Legal evolution

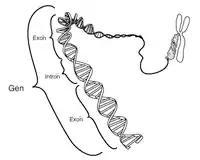
Legal memetics suggest legal concepts encode data about the environment like genes.

Later American scholars were influenced by Maine's evolutionary view and applied it to the doctrinal evolution of the law. A notable early example is John Henry Wigmore who proposed a 'planetary model of legal evolution'. According to Wigmore, Maine and other prior writers were incorrect to suppose societies progressed mechanically through the same stages. Instead, legal evolution was more like the movement of planets, with different social and political forces producing tension and temporary equilibria. The result was unpredictable and chaotic due to differing and interdependent social and environmental interactions. Together with the professor of jurisprudence Albert Kocourek, Wigmore produced a 2100 word three volume anthology of collected works of legal evolution. These volumes contained a variety of views, ranging from a sociobiological explanation of property amongst animals, an economic approach explaining law's role in reducing intra-group conflict, to a sociological explanation connecting legal evolution to various social and cultural factors. These were taken up by Oliver Wendell Holmes Jr in his well-known book The Common Law, which outlined his view legal doctrine is necessitated by social circumstances. Holmes's theory was explicitly evolutionary, suggesting the development of specific legal doctrines could be analogised to the development of a cat's clavicle, and that doctrinal evolutions from one period could often be used in later ones for different purposes. Holmes was followed by Corbin, who took a similar view of legal evolution based on survival of the fittest.